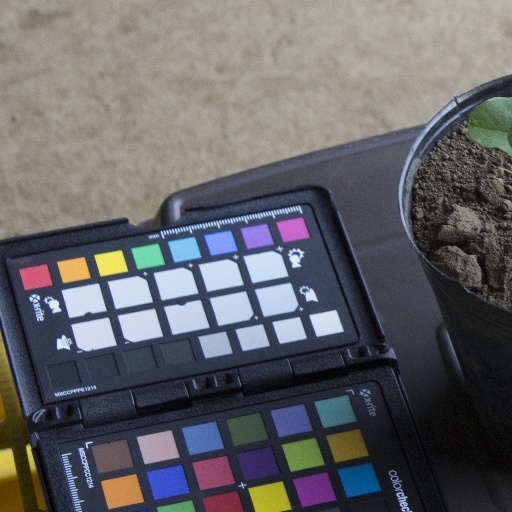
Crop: soybean